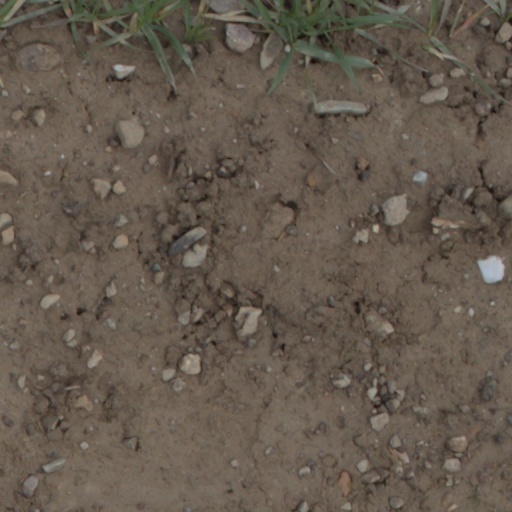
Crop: wheat